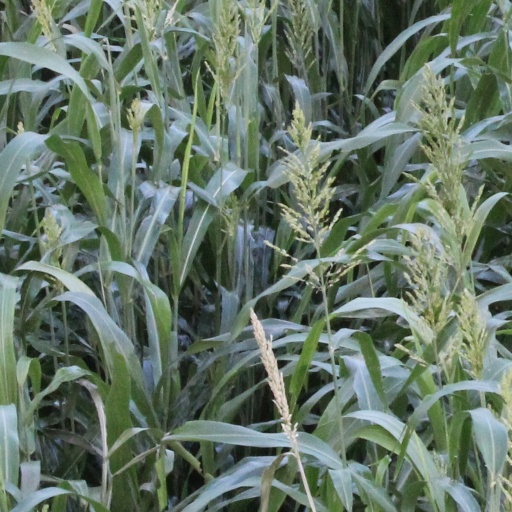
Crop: sorghum